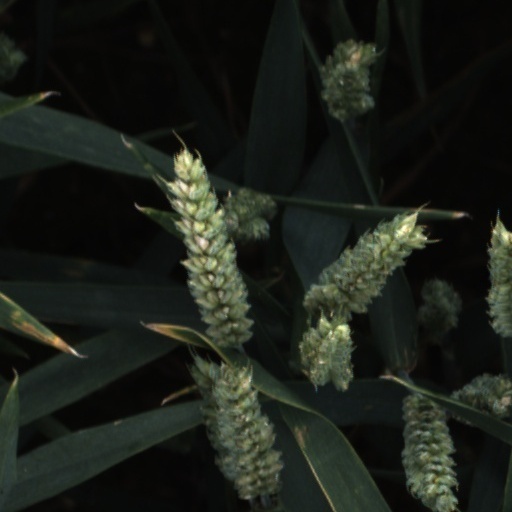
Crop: wheat